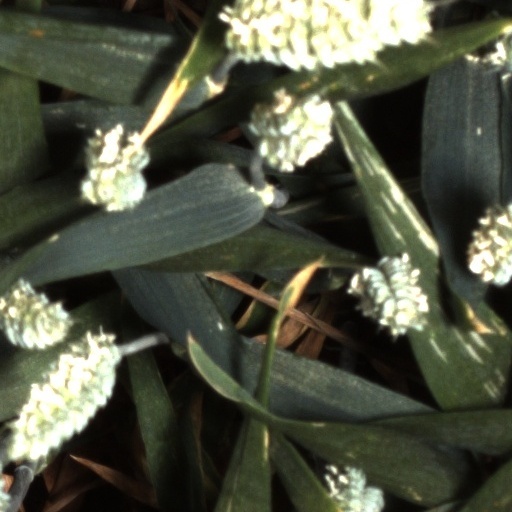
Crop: wheat